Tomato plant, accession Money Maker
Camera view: tilt-top (135 deg); turntable rotation: 180 degrees
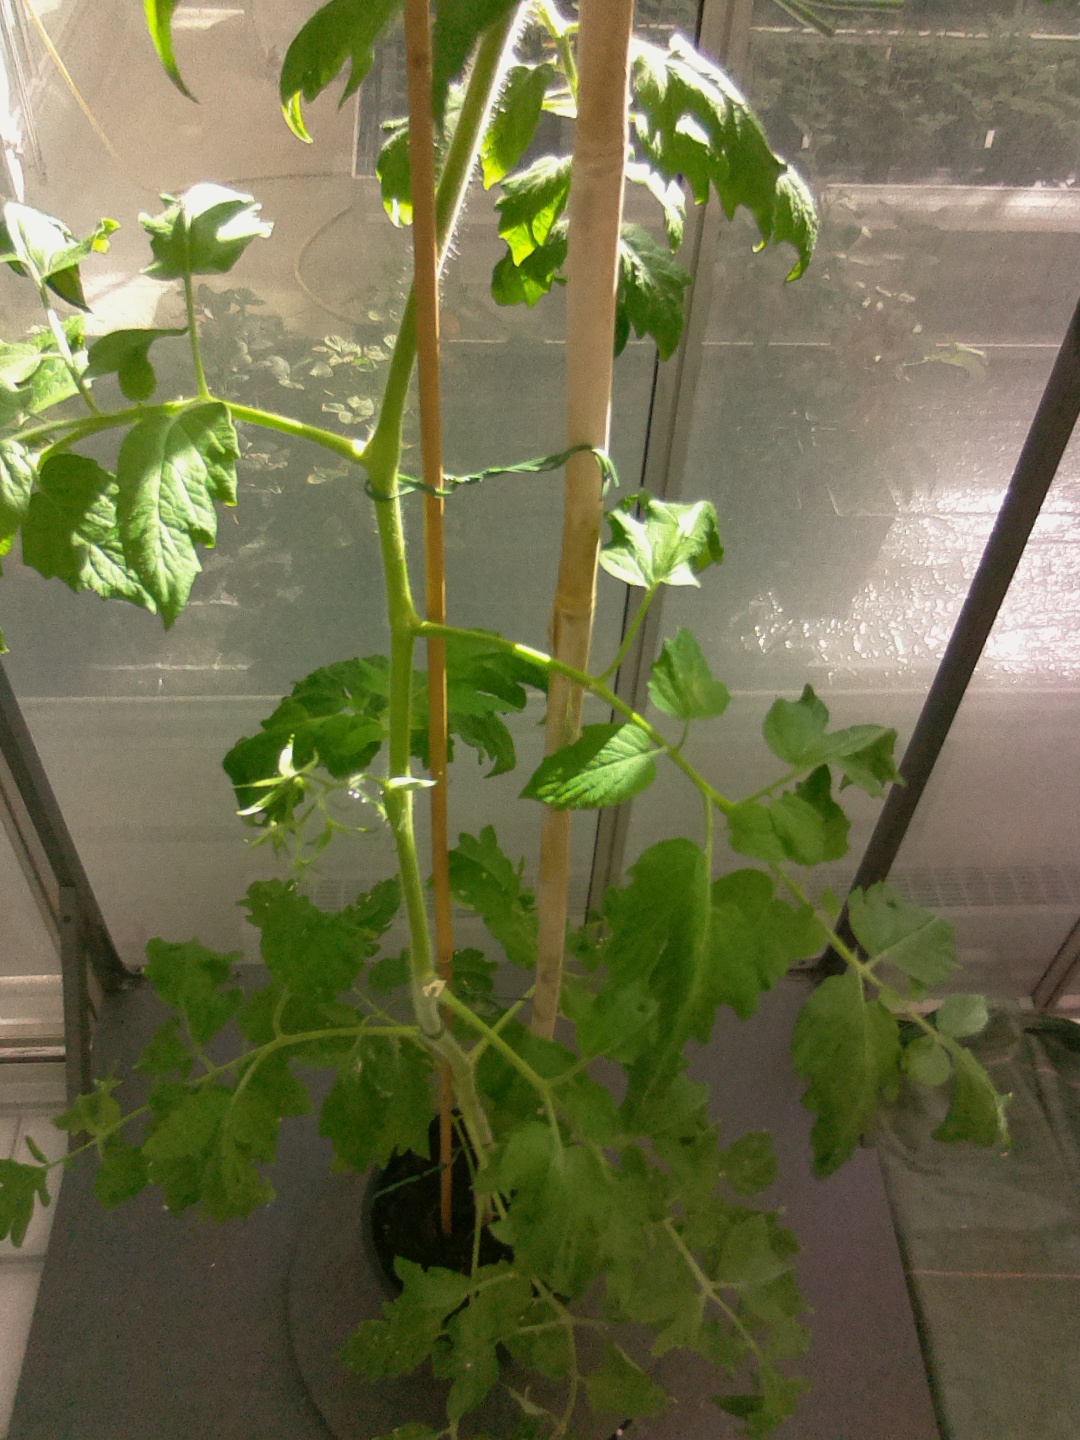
BBCH growth stage 70: Fruits at the main stem or branches visibles